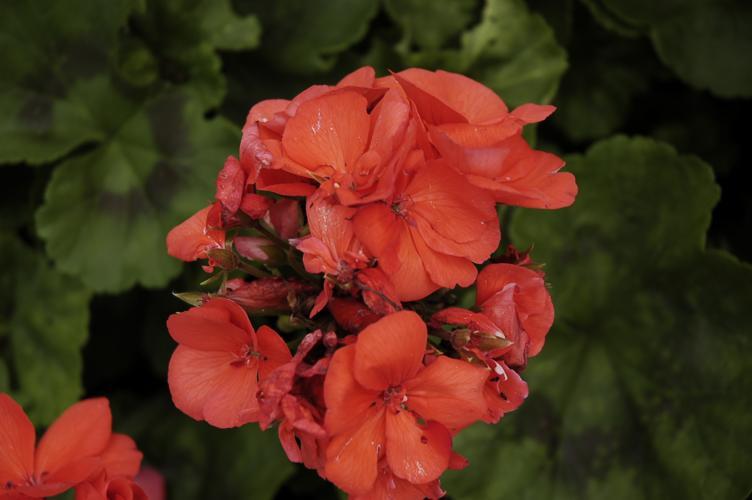
Label: geranium